U-God

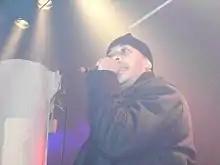
U-God performing in Atlanta, 2007

In 2009, U-God released the album "Dopium" and had the lead single "Wu-Tang" featuring Method Man. The album featured guest appearances by Sheek Louch, Jim Jones, Raekwon, Ghostface Killah, GZA, Cappadonna, Killah Priest and Scotty Wotty with production by Bloody Beat Roots, Felix Cartel and Large Professor. In 2013 U-God announced a new album "The Keynote Speaker" with production by RZA who also served as the albums executive producer. The album was released on July 23, 2013, by RZA's Soul Temple Records with guest appearances from Styles P, Kool Keith, Method Man, RZA, GZA and Inspectah Deck.